Harry Potter and the Cursed Child

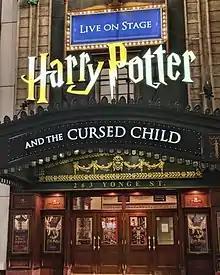
Marquee at the Ed Mirvish Theatre, June 2022

On 4 May 2017, it was announced that "Harry Potter and the Cursed Child" would premiere on Broadway at the Lyric Theatre. In preparation for the play, the Lyric Theatre underwent extensive renovations after its last show, the Cirque du Soleil musical "Paramour", left the theatre, which included removing 400 seats from the auditorium and moved the entrance to West 43rd Street. "The New York Times" estimated that it was the most expensive non-musical Broadway play ever, incurring approximately $68 million in opening costs. Tickets initially went on sale on 18 October 2017.